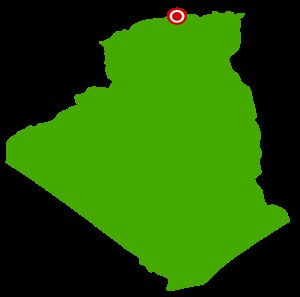
Bombeangrebene i Algier december 2007
Algiers placering i Algeriet
Bombeangrebene i Algier skete næsten samtidigt d. 11. december 2007, da to bilbomber eksplodere med 10 minutters mellemrum omkring kl. 9:30 i Algeriets hovedstad Algier. Al Qaida i det islamiske Maghreb tog ansvaret for angrebene. Angrebene var en del af opstanden i Magreb, hvilket er en fortsættelse af Den Algeriske Borgerkrig, der har kostet 200.000 mennesker livet.